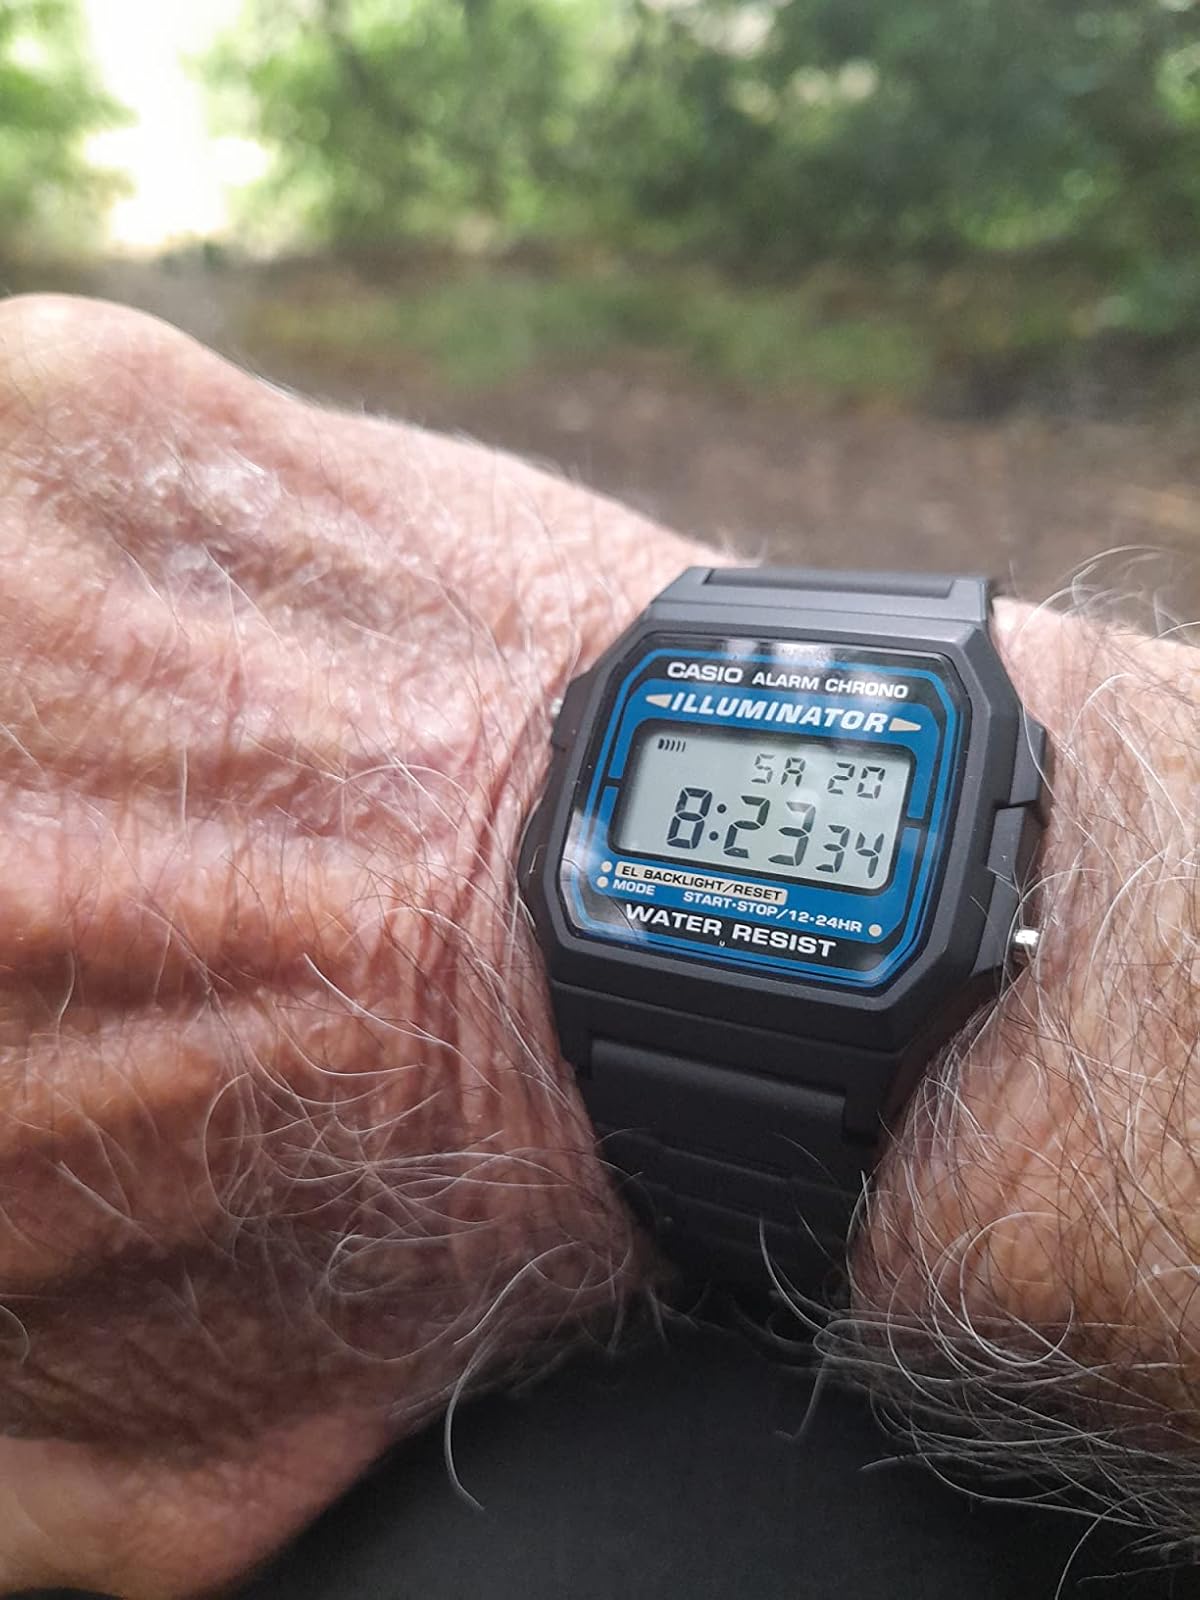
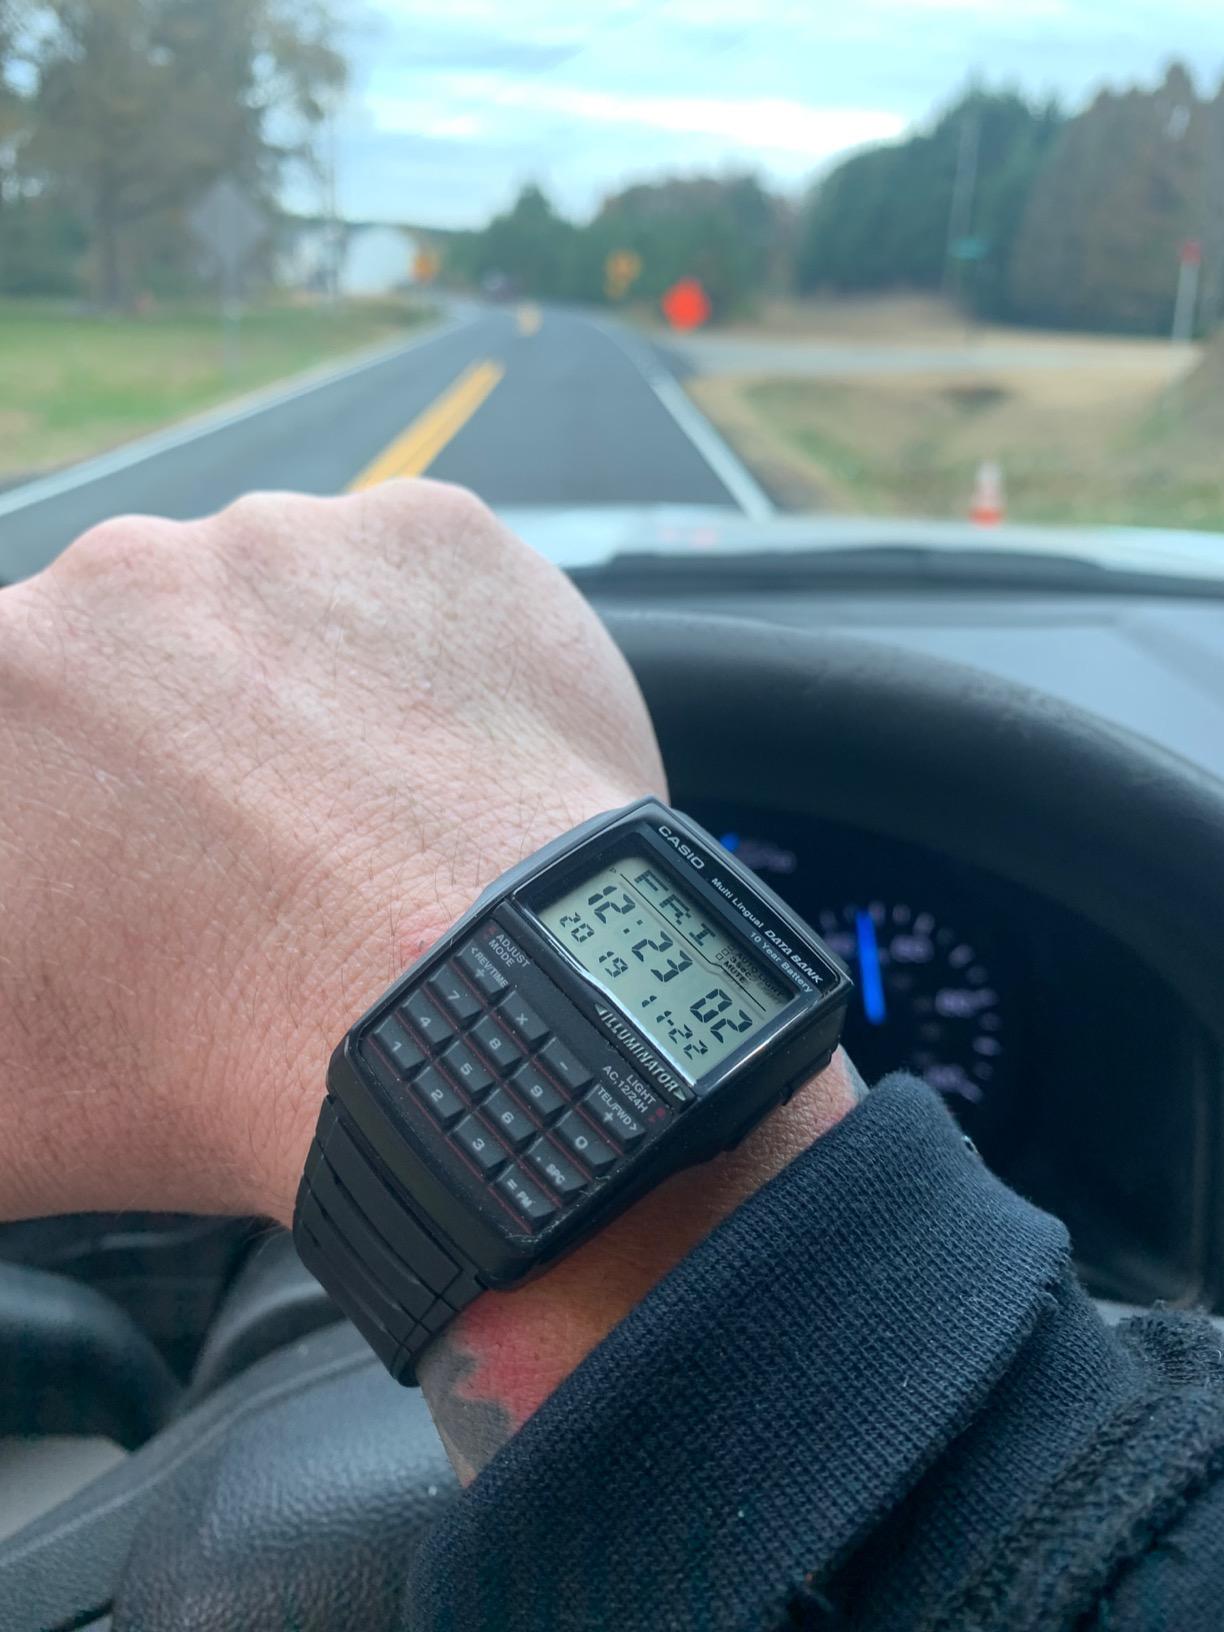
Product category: accessories_watch
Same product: no